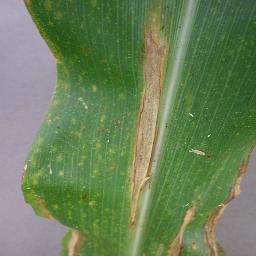
Label: Corn___Northern_Leaf_Blight